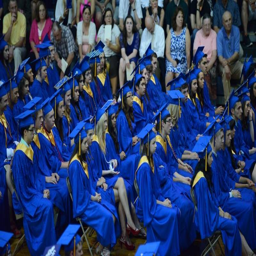
images from the graduation at the school .